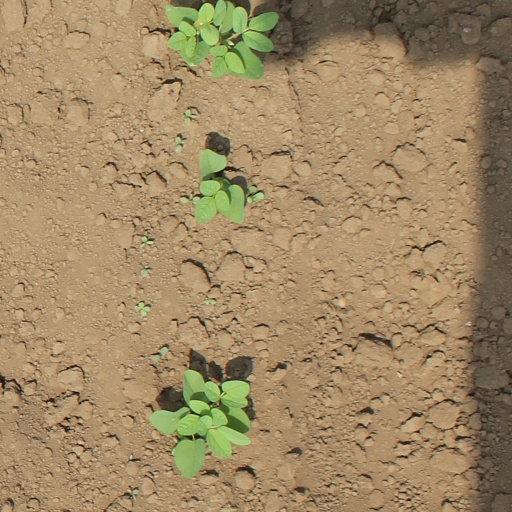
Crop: soybean